Gautama Maharishi

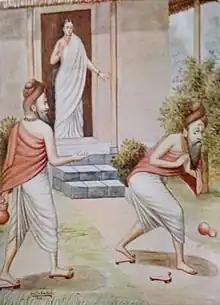
Gautama (left) discovers Indra disguised as Gautama fleeing, as Ahalya watches.

The "Gaṇeśa Purāṇa" and "Ramayana" describes Ahalyā as his wife. Their marriage is recorded in the Uttara Khaṇḍa, which is believed as an interpolation to the epic. As per the story Brahma, the creator god, creates a beautiful girl and gifts her as a bride to Gautama and a son named Shatananda is born.